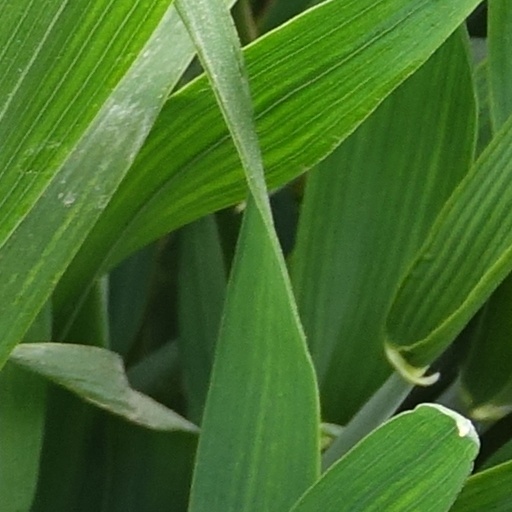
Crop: wheat